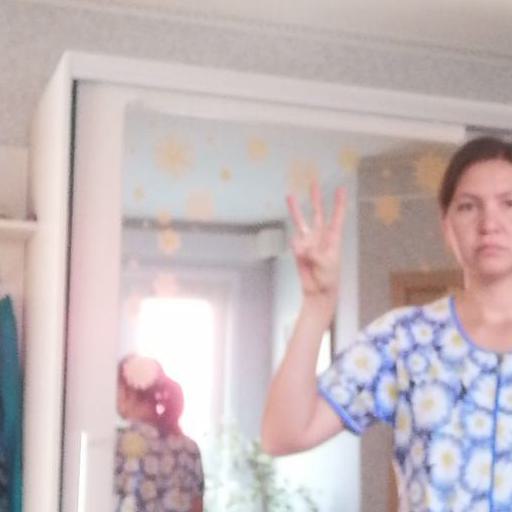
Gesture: three